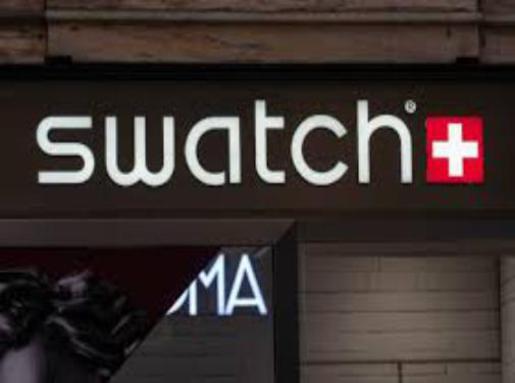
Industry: Clothes